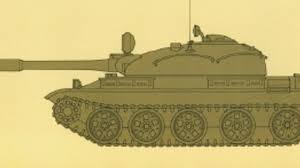
Label: T-62